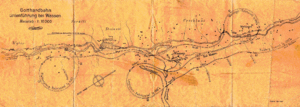
Tunnels hélicoïdaux du Gothard
Le premier tunnel du Saint-Gothard, tunnel ferroviaire à double voie de 15 km de long, fut construit de 1872 à 1881, mille mètres plus bas que le col alpin du même nom, qui culmine à 2 108 m. Il relie Göschenen au nord, dans le canton d'Uri à Airolo dans le canton du Tessin.